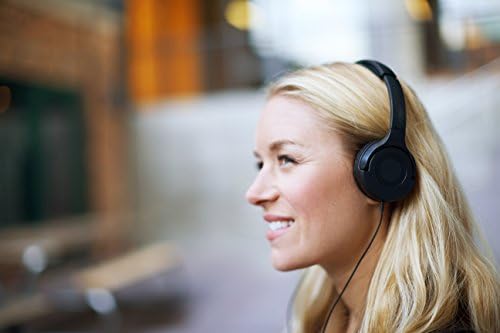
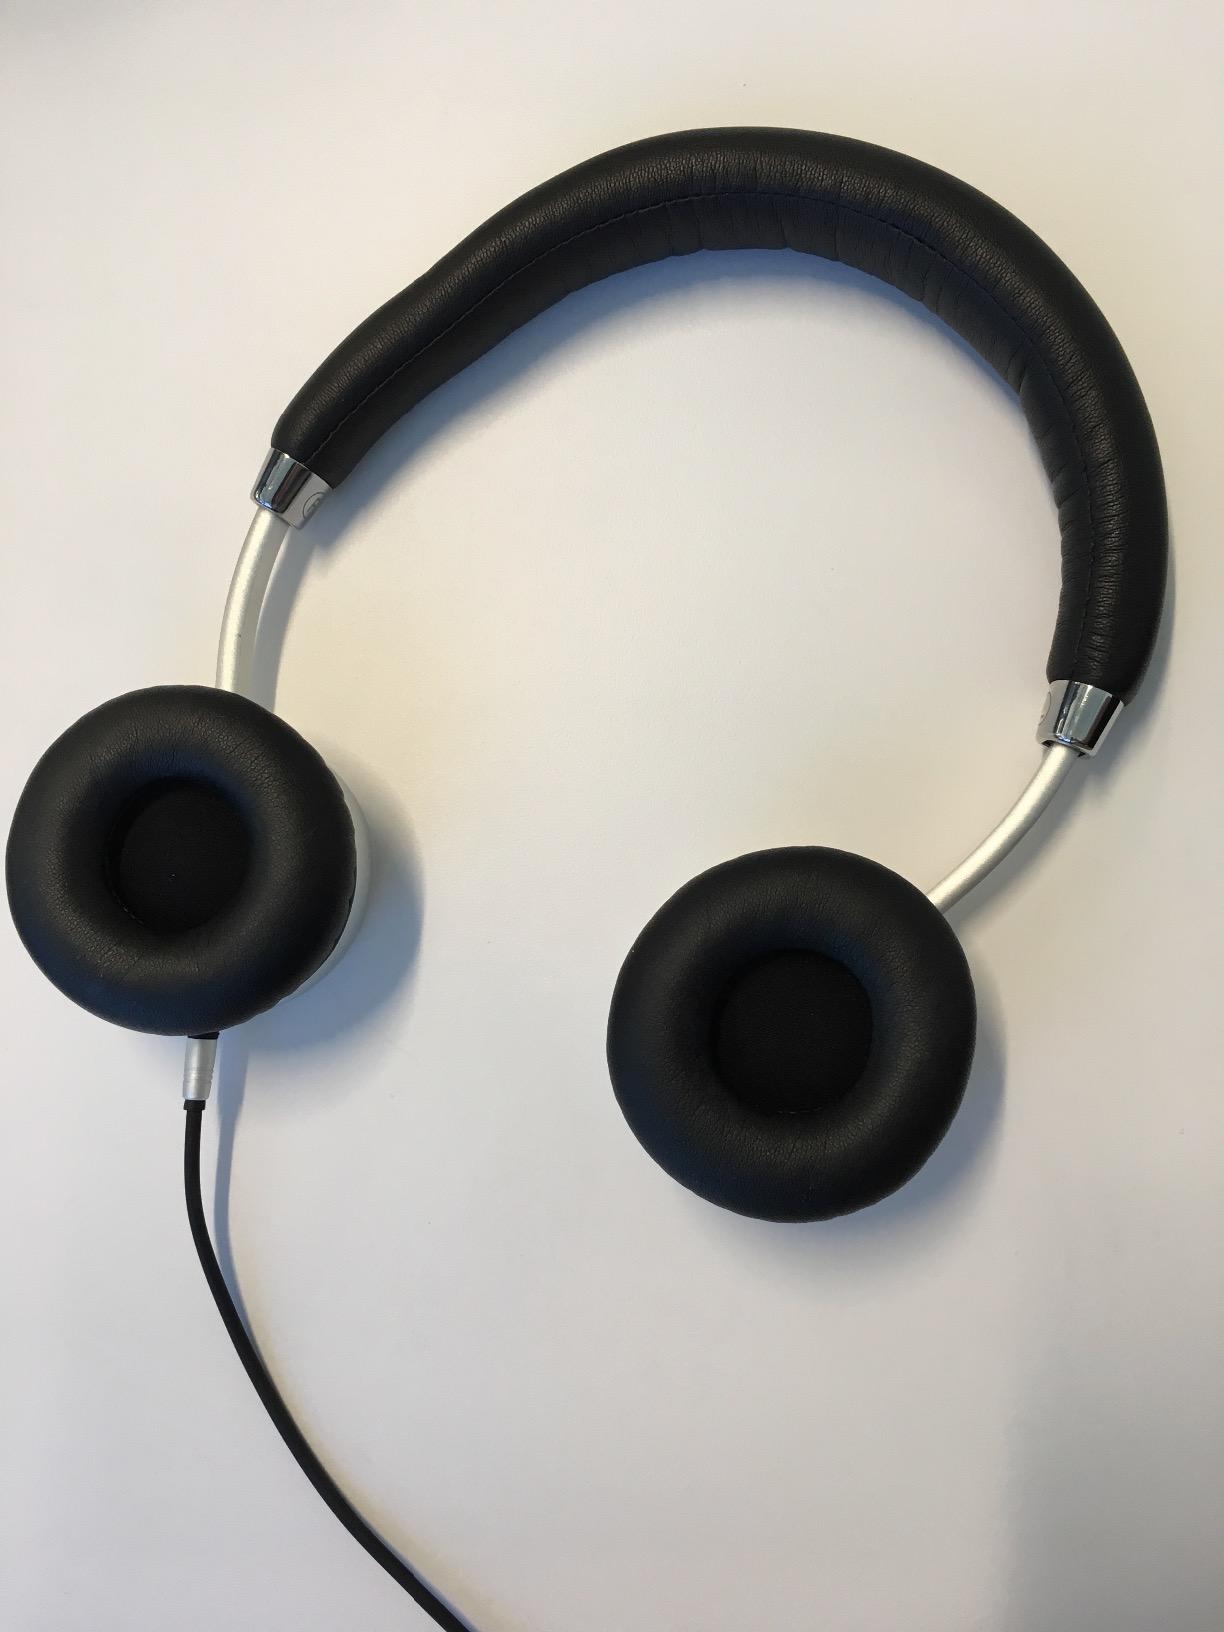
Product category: headphones
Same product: no